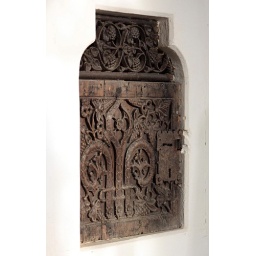
The 15th century wooden door to the aumbry in the north wall of the chancel.